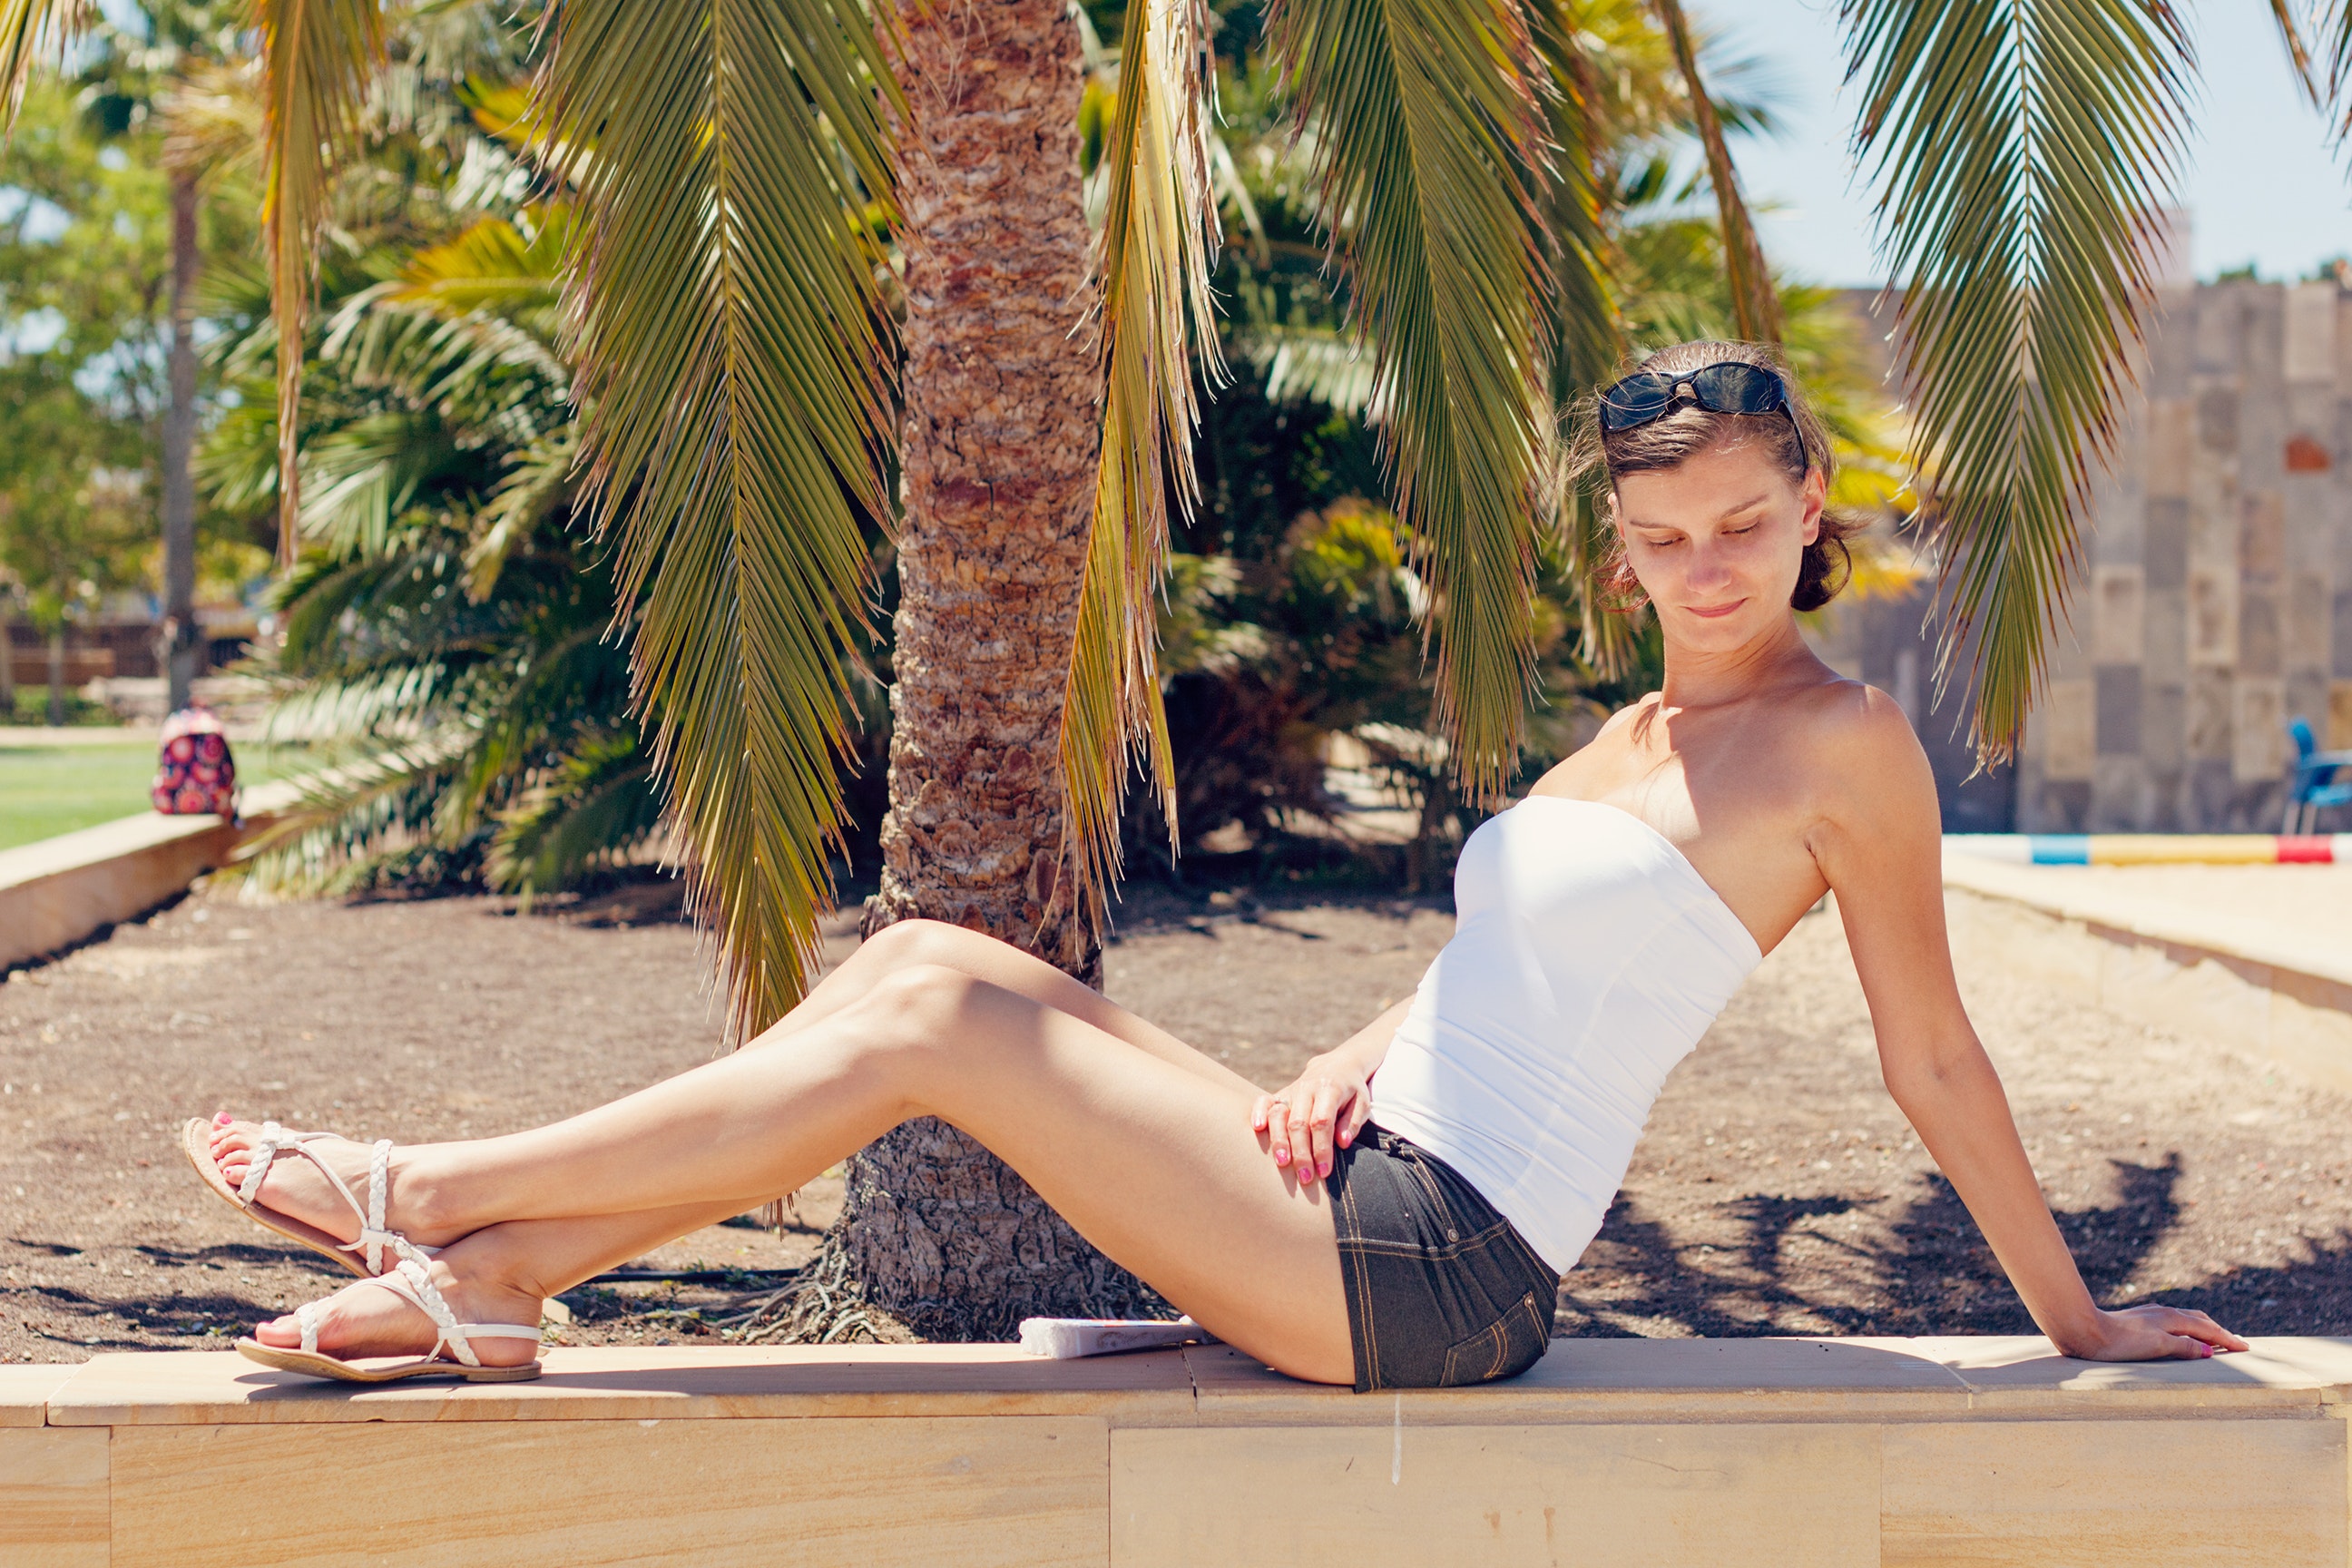
vacation, leg, leisure, fun, sitting, summer, sun tanning, palm tree, stretching, thigh, physical fitness, photo shoot, arecales, shorts, human leg, resort, sportswear, travel, tourism